Operation Blue Star

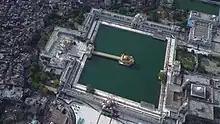
Aerial view of the Galliara park around the complex

Following the operation the central government demolished hundreds of houses and created a corridor around the compound called "Galliara" (also spelled Galiara or Galyara) for security reasons, intended to remove the narrow lanes and bazaars that had been a major hindrance for the army during the operation. This was made into a public park and opened in June 1988. Describing the operation as "hardly worth the game", as the bulk of militants escaped through the many lanes and by-lanes around the complex, remaining unsecured due to poor reconnaissance.